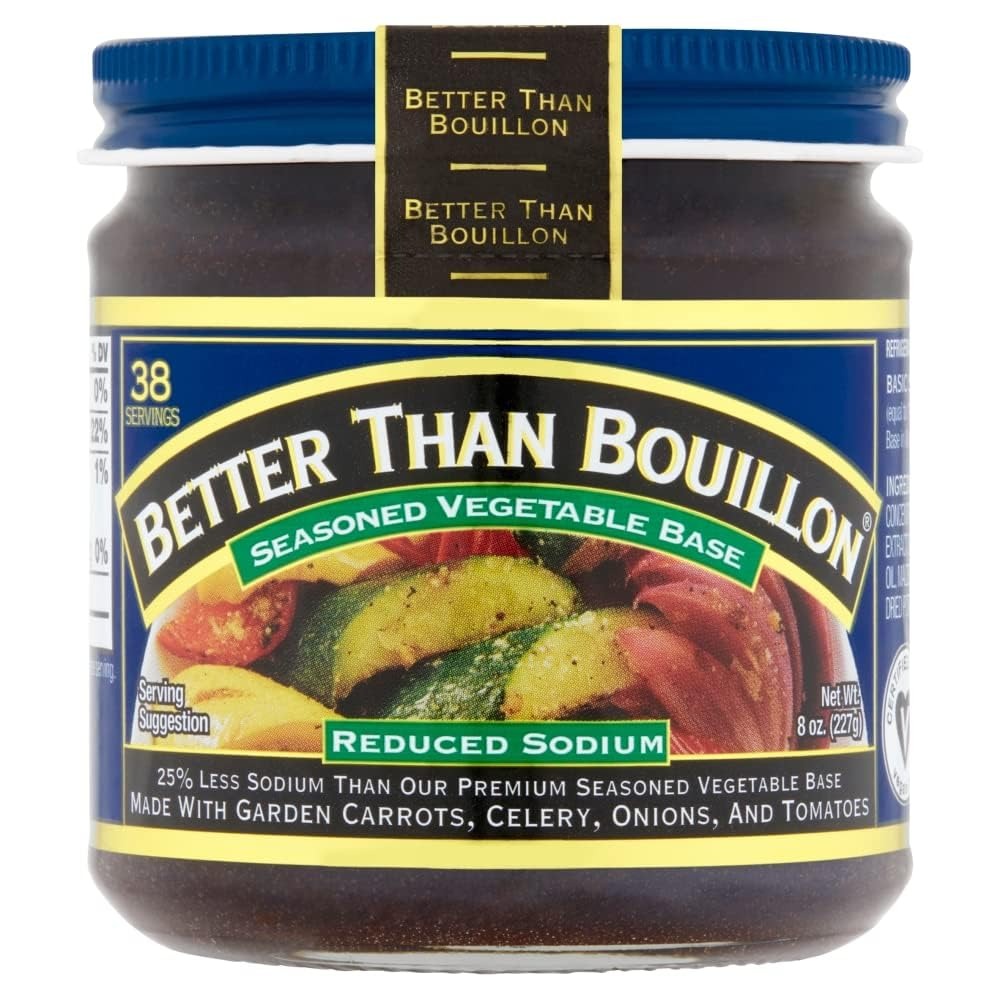
Item Name: BETTER THAN BOUILLON Organic Reduced Sodium Vegetable Bouillon Base, 8 OZ (Pack - 1)
Bullet Point 1: Better Than Bouillon Premium Sauteed Onion Base is made from real sauteed onions & is Certified Vegan
Bullet Point 2: Each jar contains 38 servings
Bullet Point 3: Blendable bases easily spoon right out of the jar and let you add as much, or as little, flavor as desired
Bullet Point 4: Add savory, robust onion flavor to marinades and glazes, meats, soups, sides and slow cooker dishes
Bullet Point 5: A simple way to make some of your favorite dishes that much better
Product Description: Better Than Bouillon Sautéed Onion Base is made with real onions. Easily spoon it from the jar to add savory, robust onion flavor to marinades and glazes, meats, soups, sides and slow cooker dishes. It’s a simple way to make some of your favorite dishes that much better. We use only premium ingredients across a full range of bases, so you can get creative with soups, pasta, rice, meats, vegetables and more. Find your favorite flavor today – and no matter what you’re making, make it better.
Value: 8.0
Unit: Ounce

Price: 8.21